Animal–industrial complex

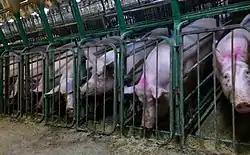
Pigs confined in gestation crates, which scholars such as Barbara Noske state is part of the animal–industrial complex. According to Noske, animals "have become reduced to mere appendages of computers and machines."

Animal–industrial complex (AIC) is a concept used by activists and scholars to describe what they contend is the systematic and institutionalized exploitation of animals. The term was adapted from the "Military-industrial complex" outlined by U.S. President Dwight D. Eisenhower in 1961. Proponents of the term claim that activities described by the term differ from individual acts of animal cruelty in that they constitute institutionalized animal exploitation.